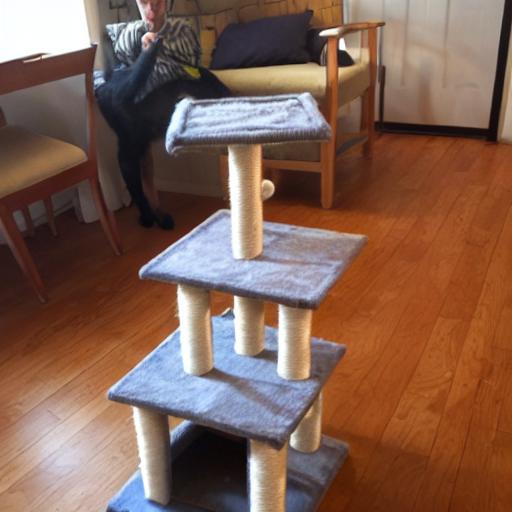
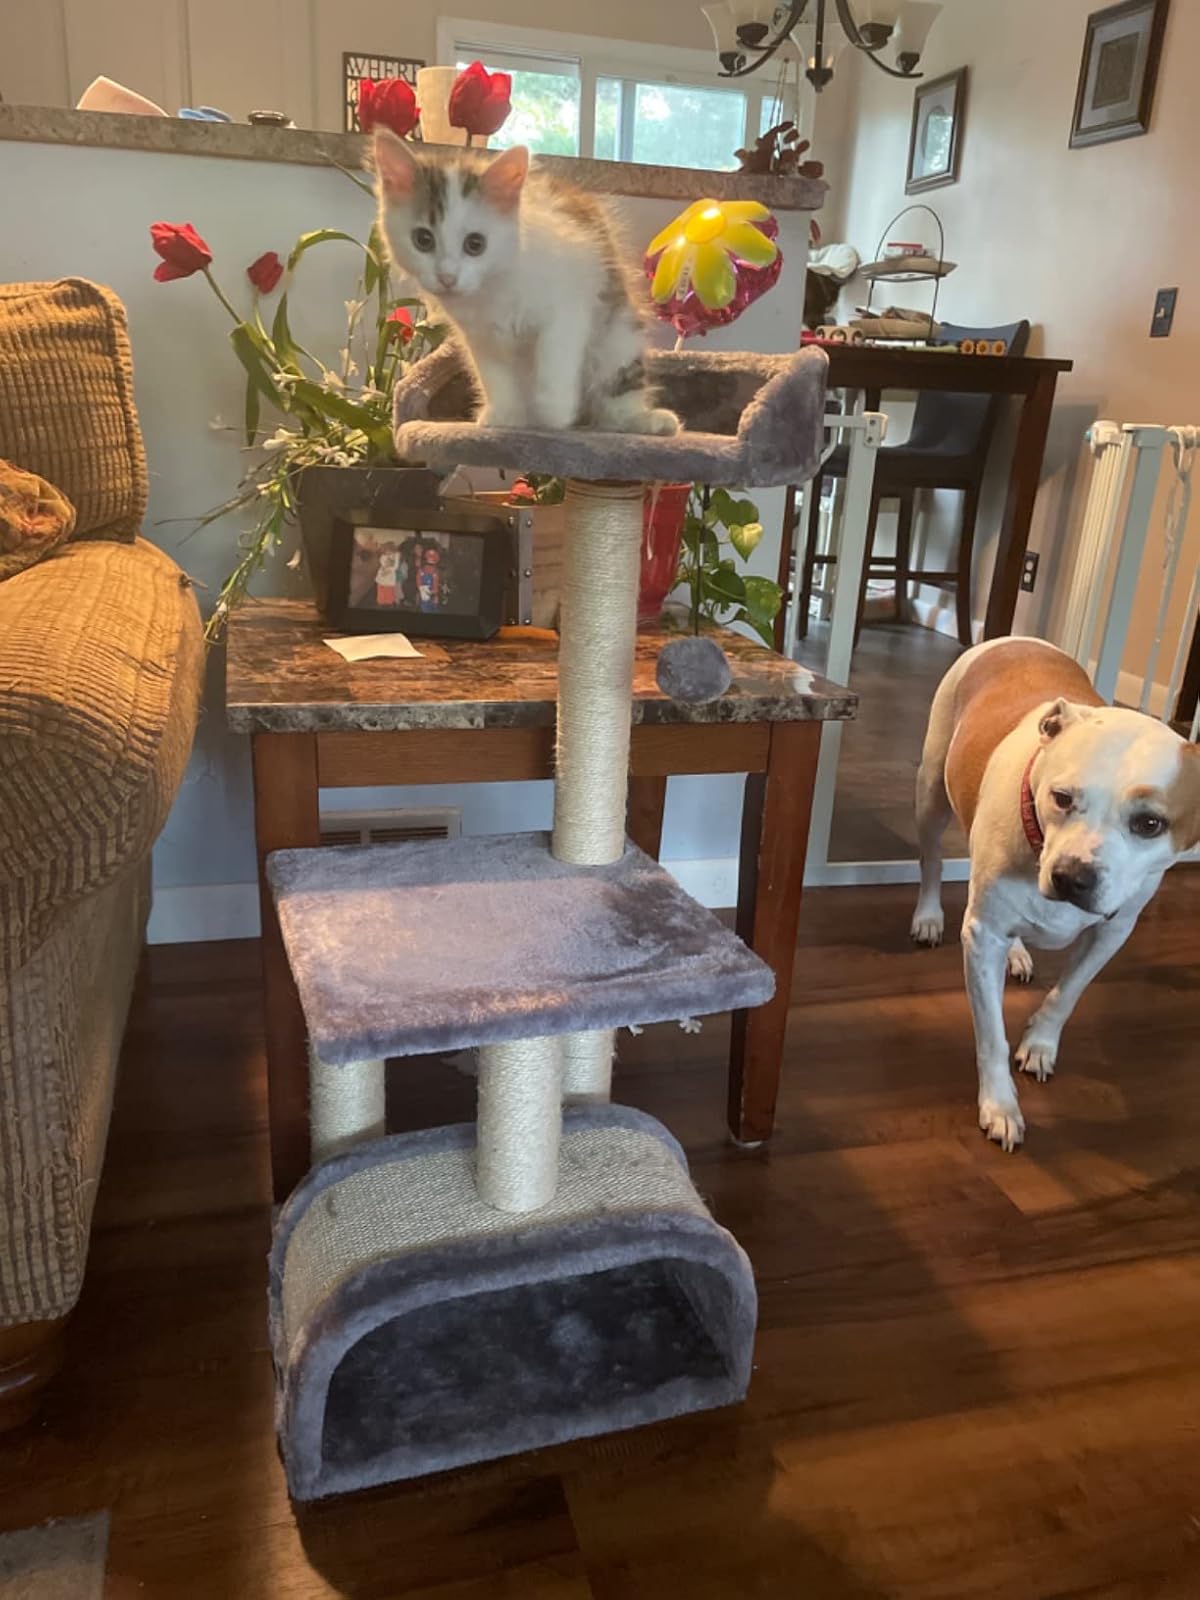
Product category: items_cat tree
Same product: no